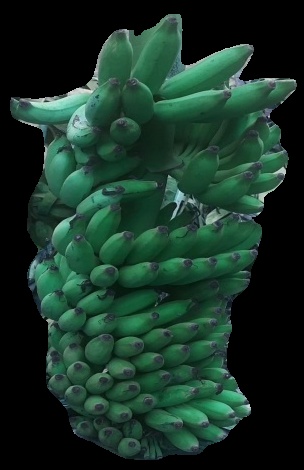
Variety: elakki-bale
Grade: grade1